John Norton-Griffiths

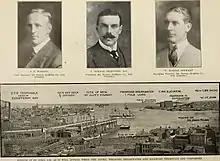
Detail for a contract to the develop the docks at Saint John, New Brunswick, in 1913. Norton-Griffiths pictured centre.

Norton-Griffiths was awarded contracts to carry out major engineering projects in Africa and South America. These included work on the first 197 km of the Benguela Railway in Angola between 1903 and 1908.